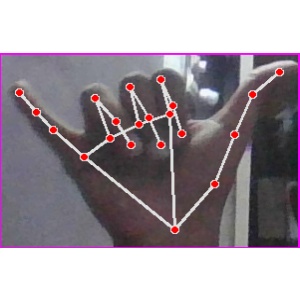
अक्षर: य